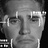
Emotion: sad